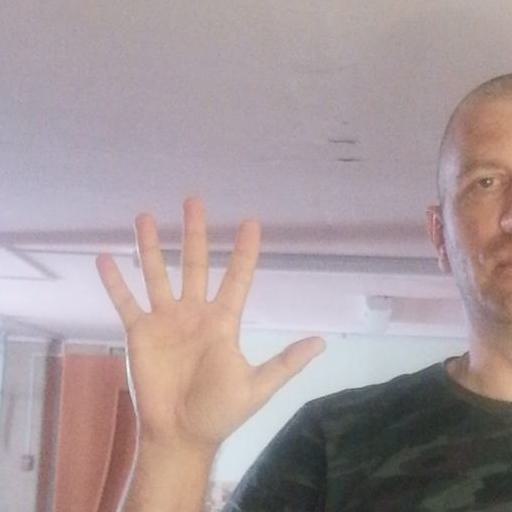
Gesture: palm